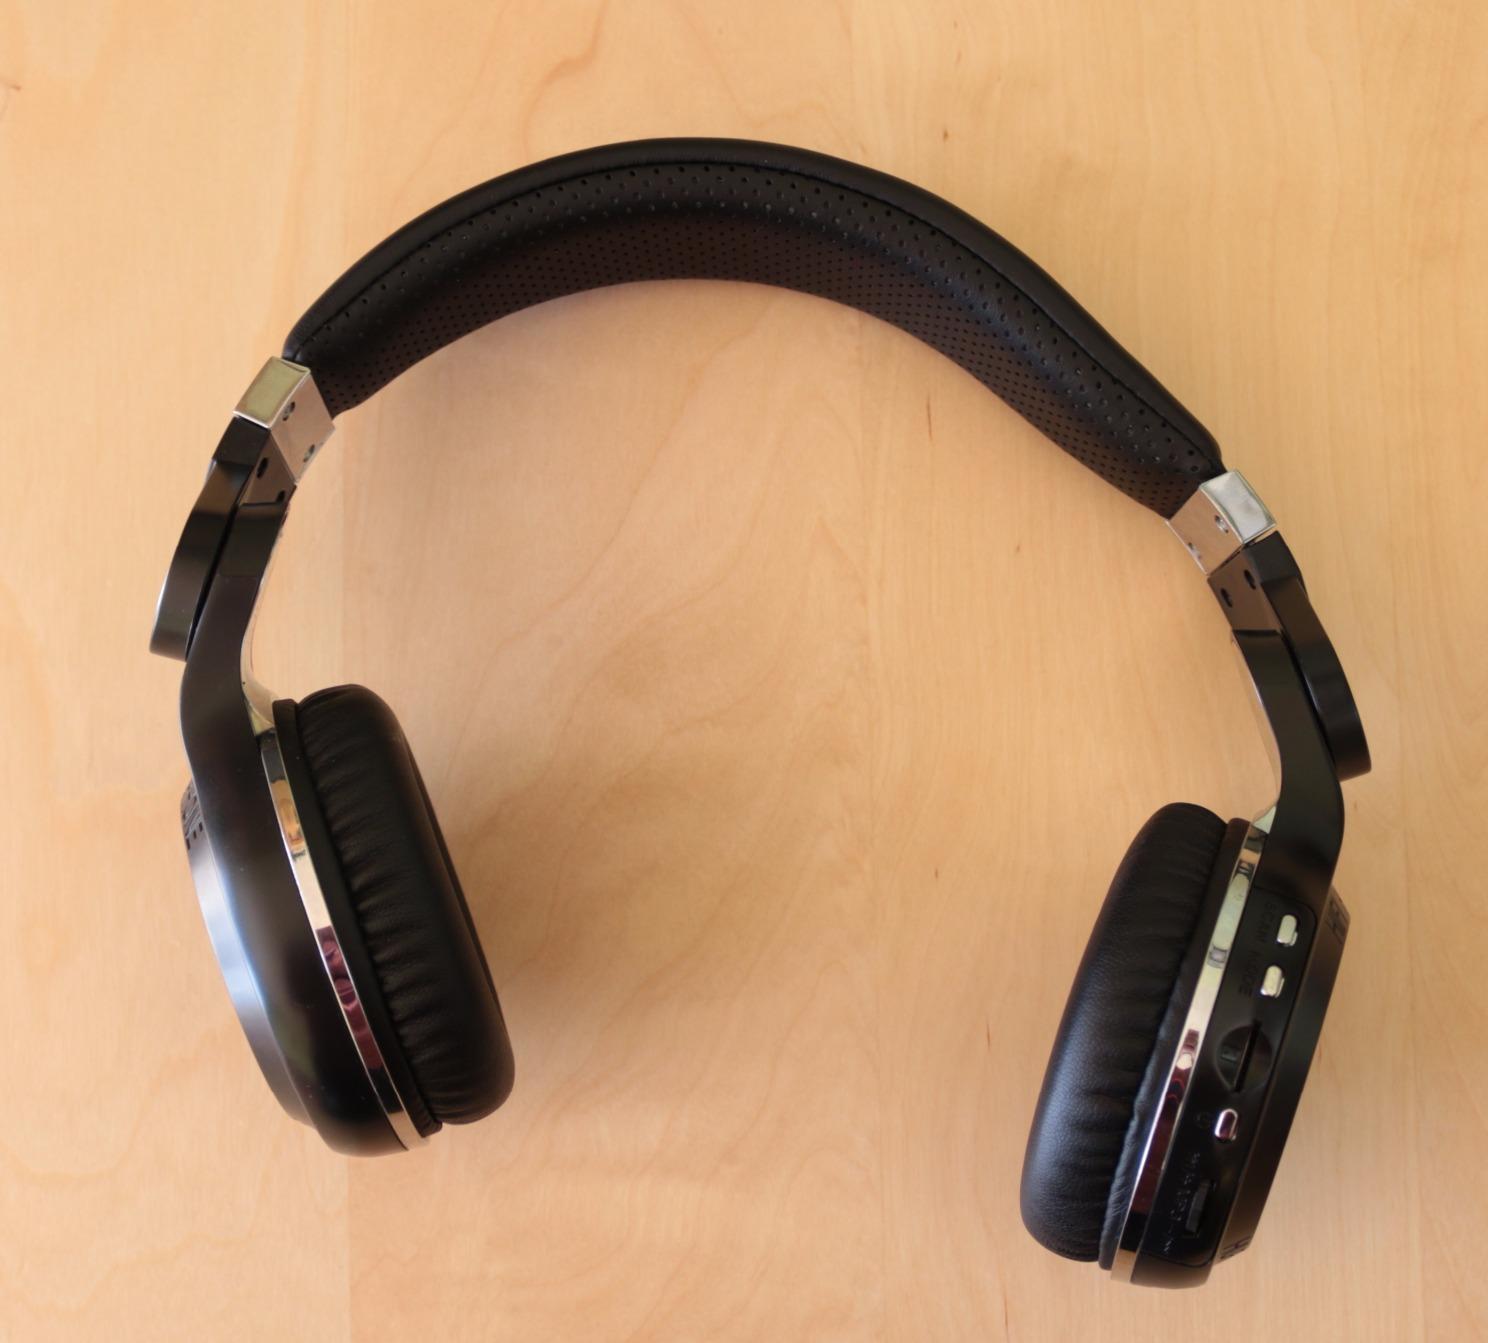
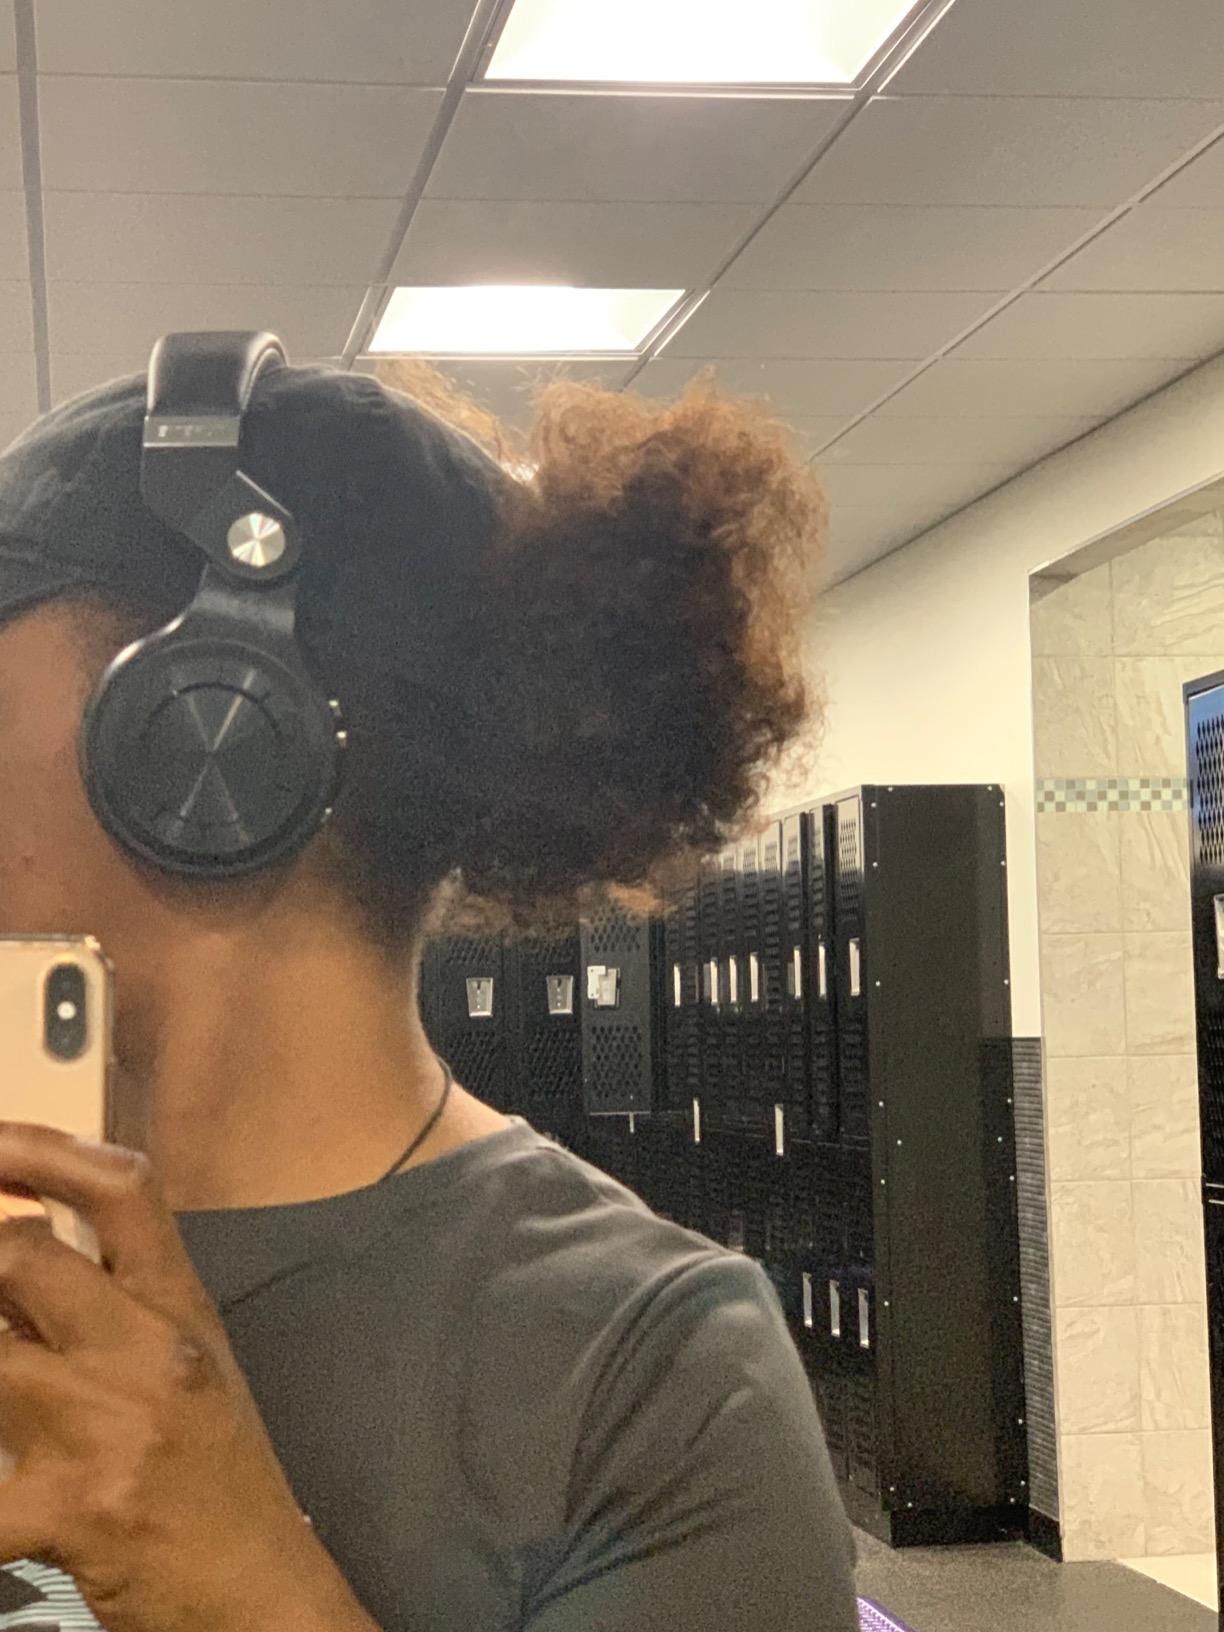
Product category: headphones
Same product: no